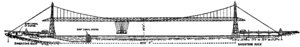
Le pont transbordeur de Runcorn-Widnes est une ancienne structure métallique suspendue à nacelle mobile qui traversait d'un seul jet la rivière Mersey et le Canal de Manchester qui lui est adjacent, reliant les villes de Runcorn et de Widnes.
Un pont transbordeur, est un pont enjambant un port, un canal ou un fleuve, pour faire passer les véhicules et les personnes d'une rive à l'autre dans une nacelle suspendue à un chariot roulant sous le tablier. La traction, par câble commandé depuis la rive, fut d'abord assurée par une machine à vapeur puis, très vite, par un moteur électrique.